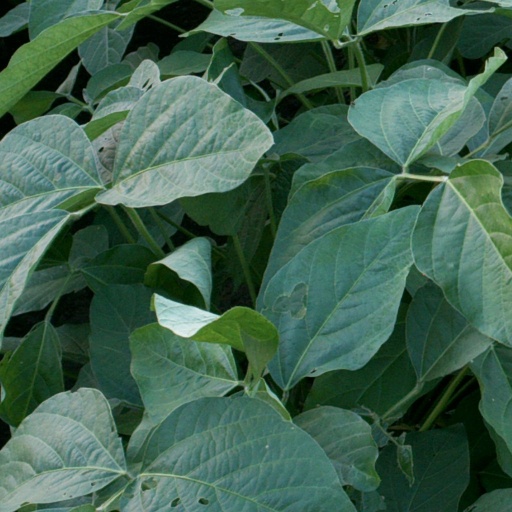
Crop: soybean